Paper Mario

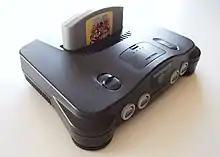
"Paper Mario" inserted in a Nintendo 64

Intelligent Systems was founded after Tohru Narihiro was hired as an employee by Nintendo to port games on the Famicom Disk System to cartridges in the 1980s. Narihiro went on to develop successful games in the "Wars" and "Fire Emblem" series, which allowed him to expand his company with additional artists and developers.